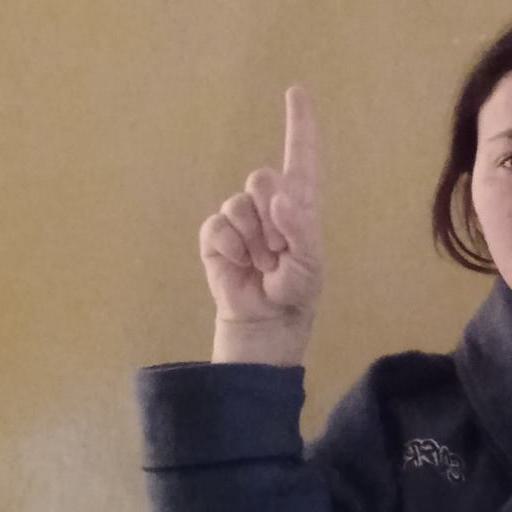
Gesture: one